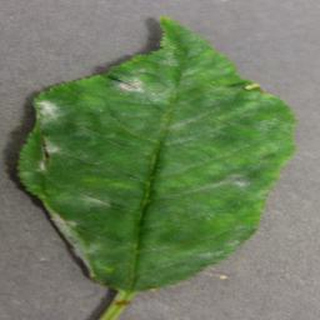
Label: cherry_powdery_mildew